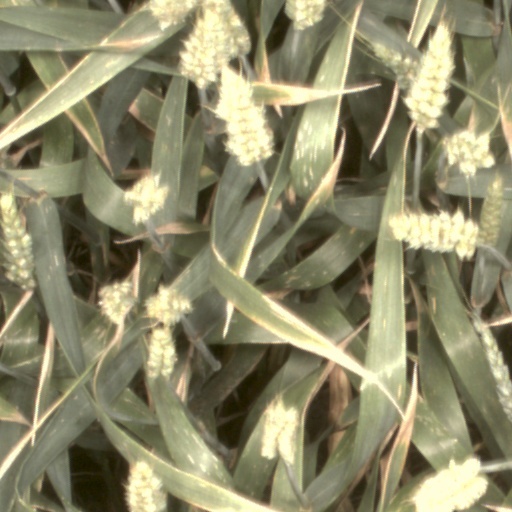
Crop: wheat